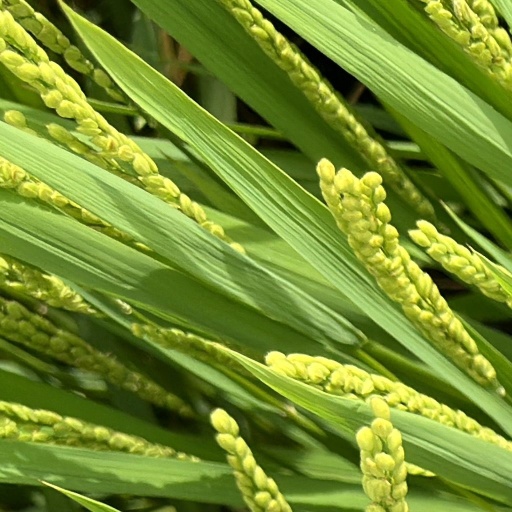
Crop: rice